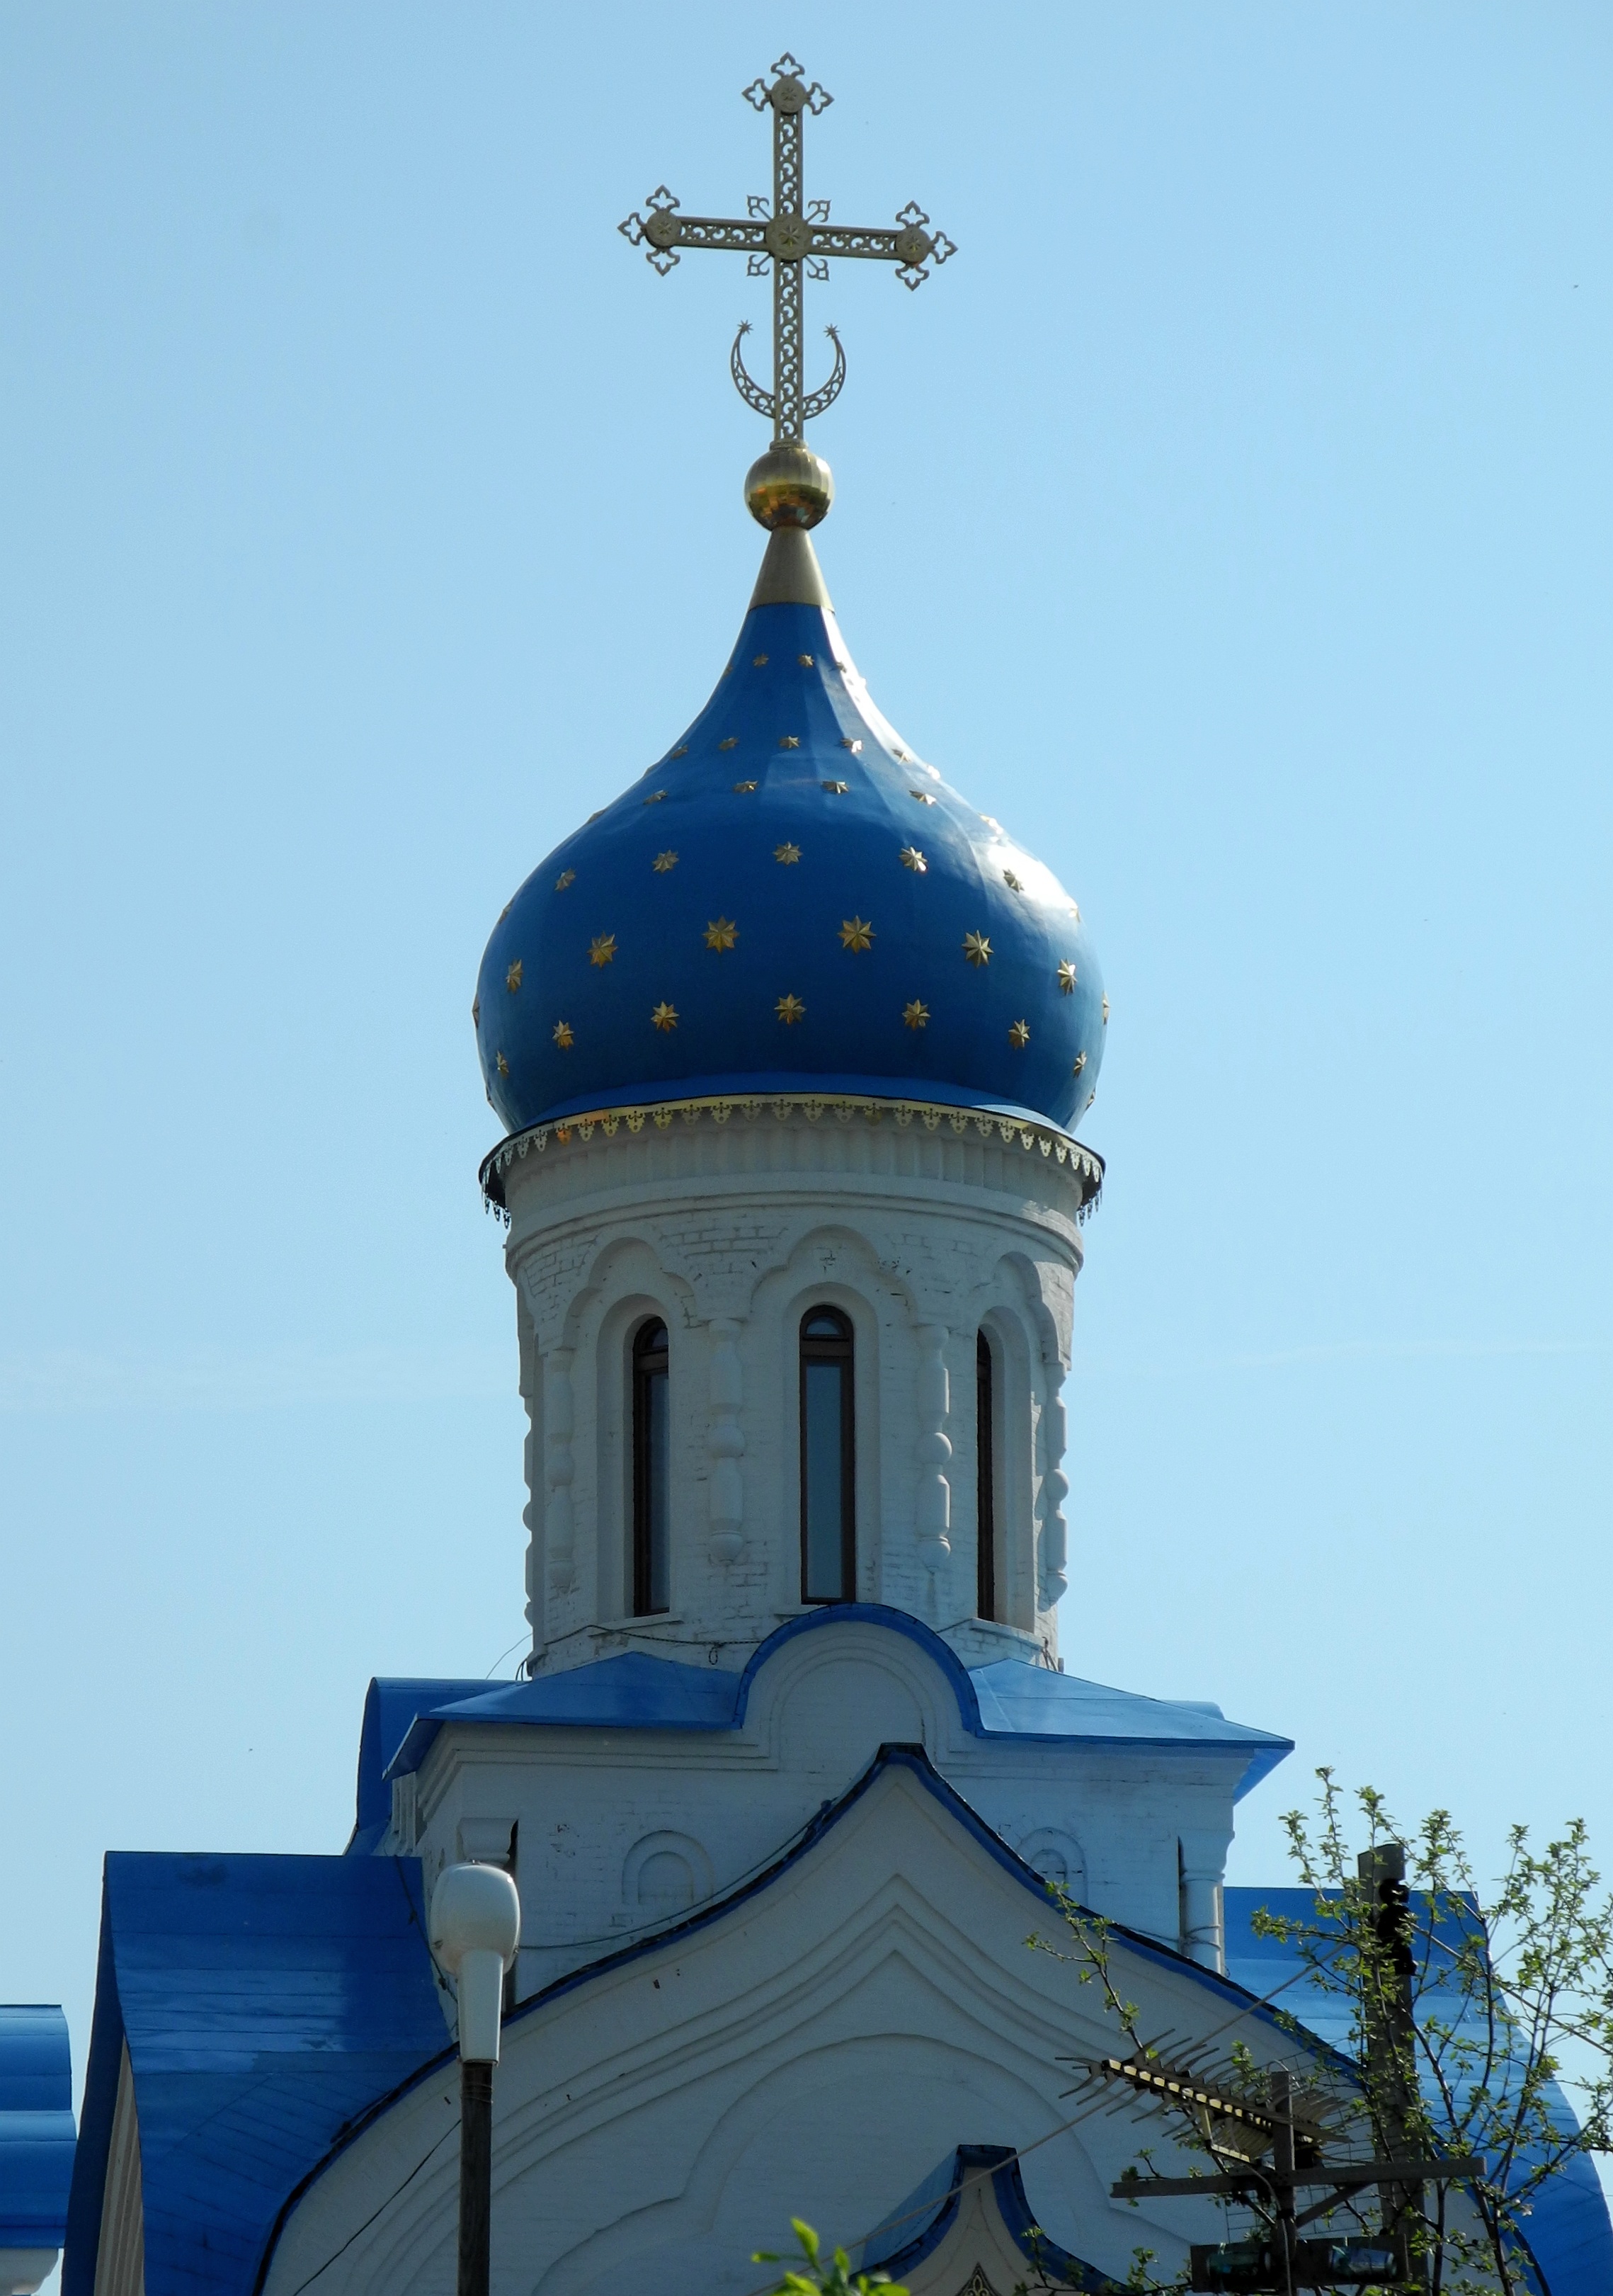
building, europe, tower, landmark, blue, church, chapel, nikon, place of worship, bell tower, cool image, temple, spire, steeple, orthodox, dome, russia, coolpix, p7100, nikonp7100, moscowregion, govorovo, nativityofthetheotokos